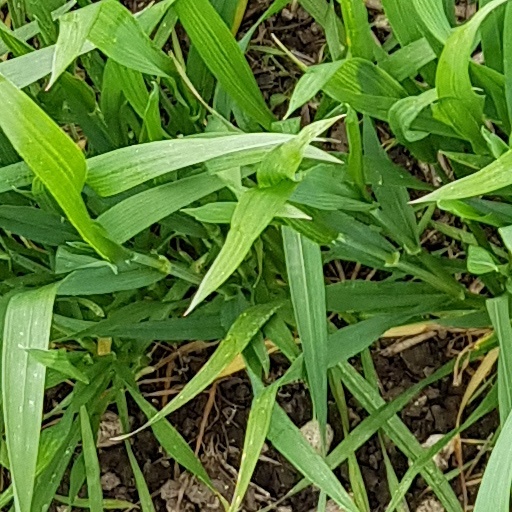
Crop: wheat